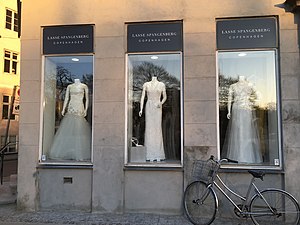
Lasse Spangenberg / Karriere
Spangenbergs butik på Nørre Voldgade i 2019.
Den danske kjoledesigner Lasser Spangenbergs butik på Nørre Voldgade
Lasse Spangenberg er en dansk couture-designer. Han er blevet kendt for at skabe kjoler til særligt gallafester og bryllupper for en lang række kendte danskere.